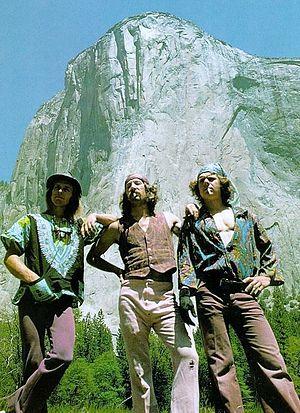
Billy Westbay, Jim Bridwell, et John Long après la première ascension en une journée du Nose en 1975. Italiano: Billy Westbay, Jim Bridwell, e John Long dopo la prima ascesa in un solo giorno del Nose nel 1975.